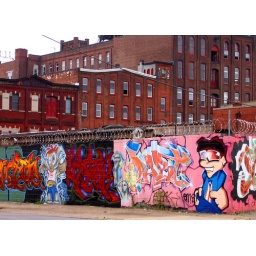
Colorful and fun grafitti along wall near abandoned buildings on Germantown Avenue, Philadelphia